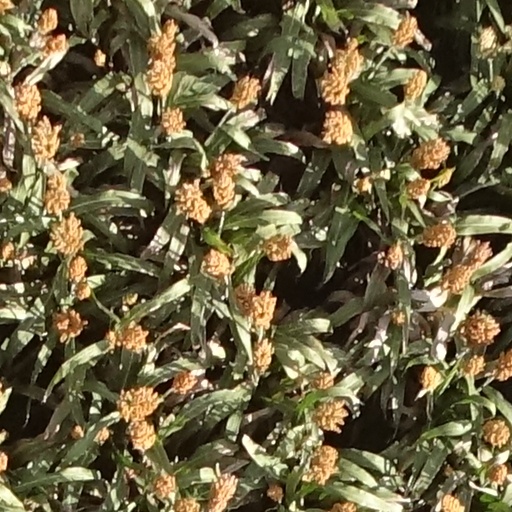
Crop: sorghum